2019 ATP Finals

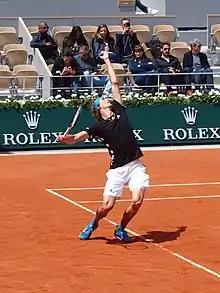
Zverev qualified for the third time for the ATP Finals

On 30 October, the defending champion Alexander Zverev qualified to the tour finals for the third consecutive year.